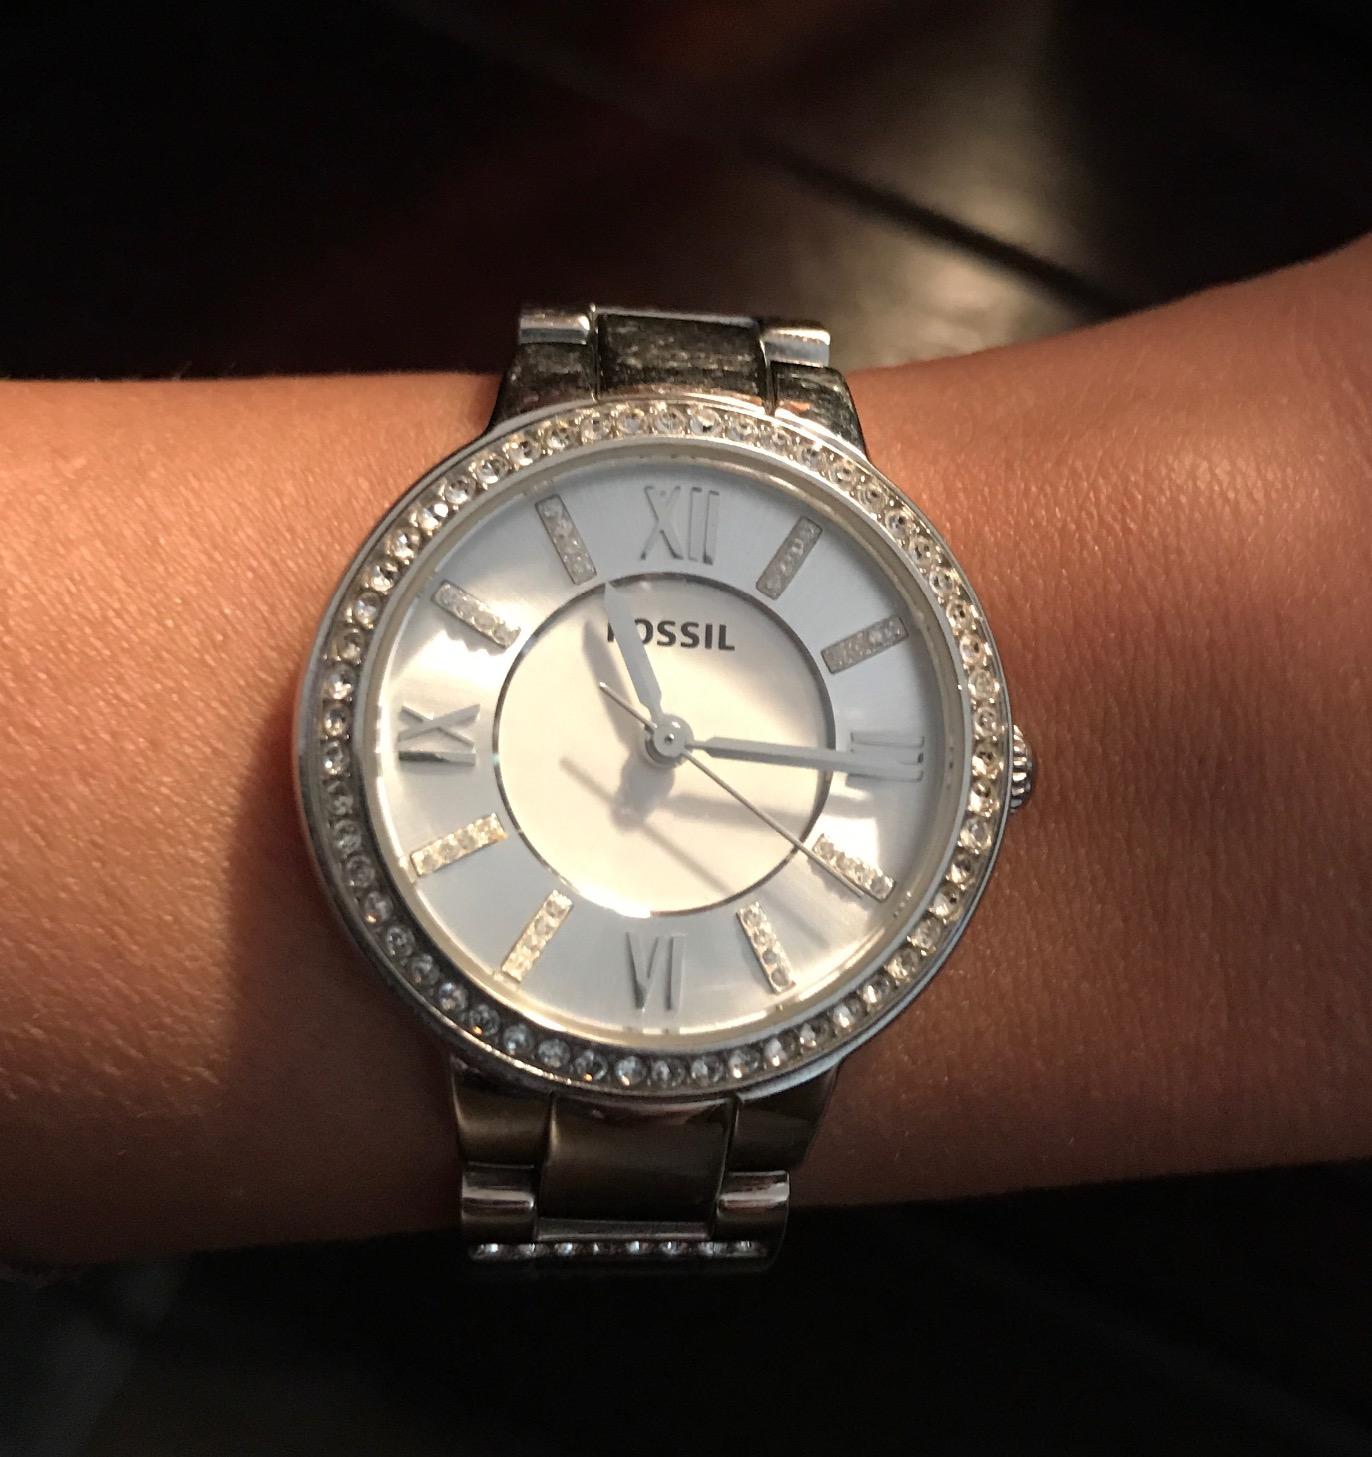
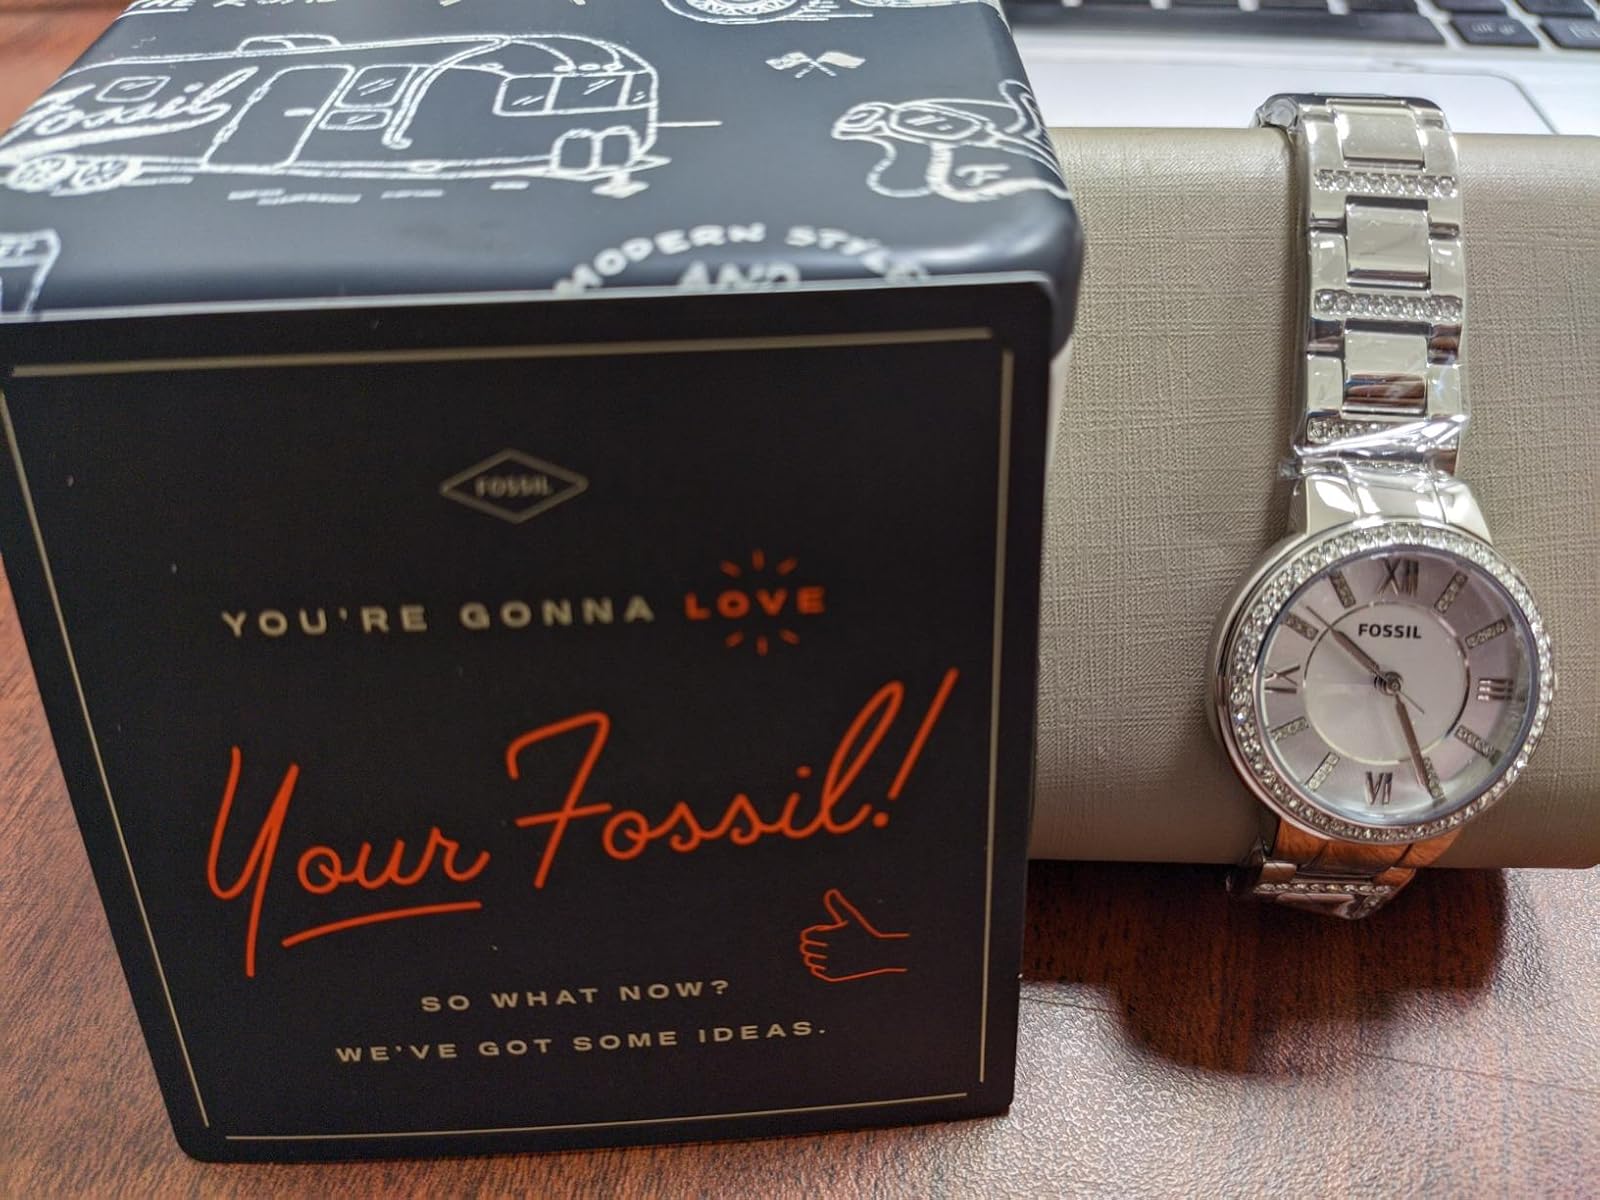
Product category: accessories_watch
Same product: yes